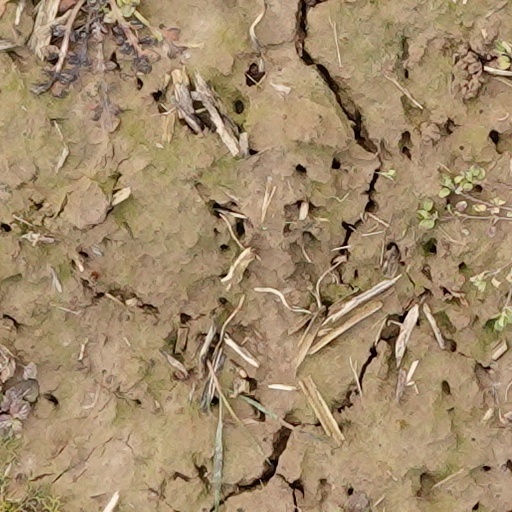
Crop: wheat